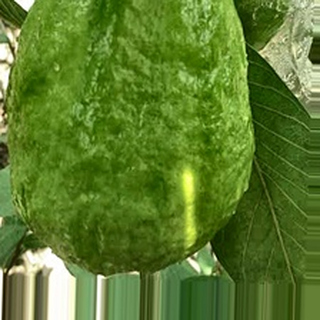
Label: healthy_guava